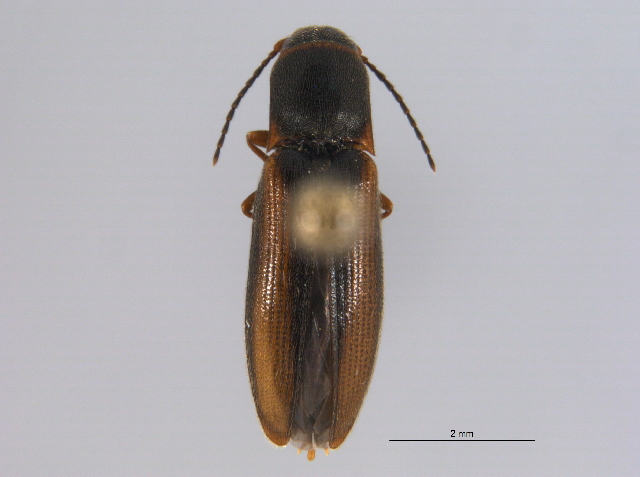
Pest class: clickbeetles_wireworms